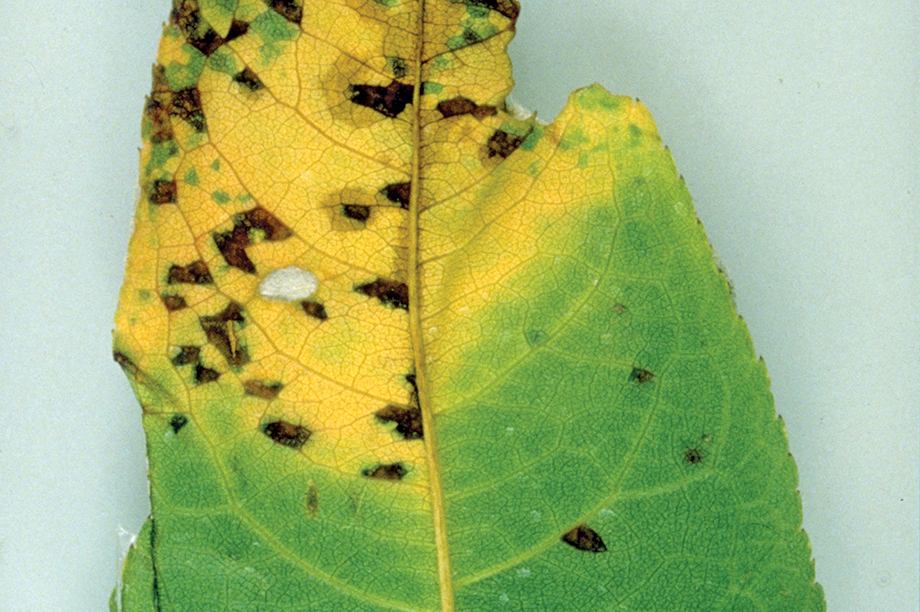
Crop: cherry
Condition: spot